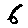
Label: 6